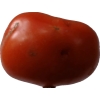
Label: tomato